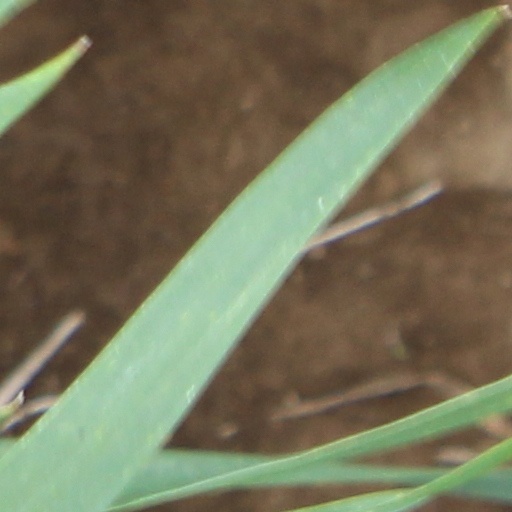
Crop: wheat